Balçova

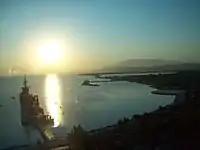
Sea museum and İzmir bay from Inciralti, Balçova

Two decommissioned ships of the Turkish Navy, a submarine and a frigate, are the main attractions of the İnciralti Sea Museum. The Balçova Gondola operates on a nearby hill.